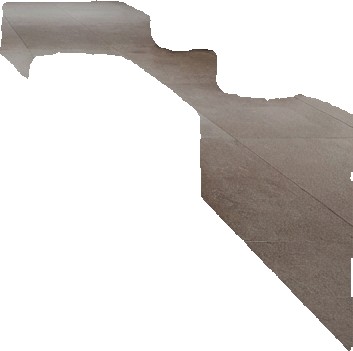
Surface category: floors